Jaime Moreno (footballer, born 1974)

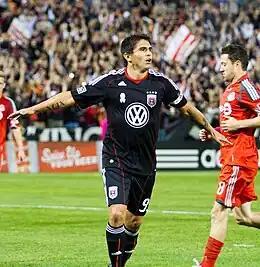
Moreno with D.C. United in 2010, celebrating his final goal before retirement.

Jaime Moreno Morales (born 19 January 1974) is a Bolivian former professional footballer now serving as Youth Academy Technical Training Coach for D.C. United in Major League Soccer, and as the head coach of D.C. United's U-23 side.